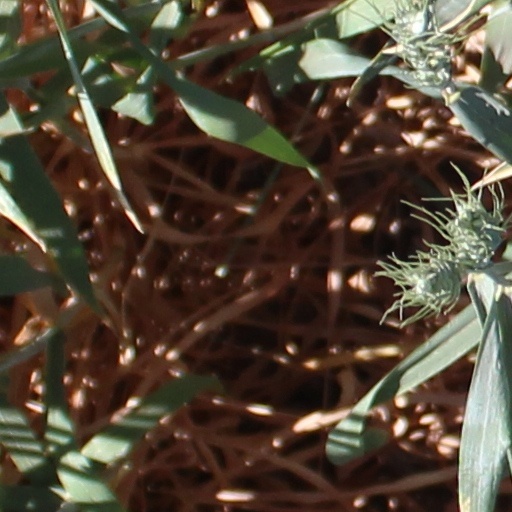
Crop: wheat